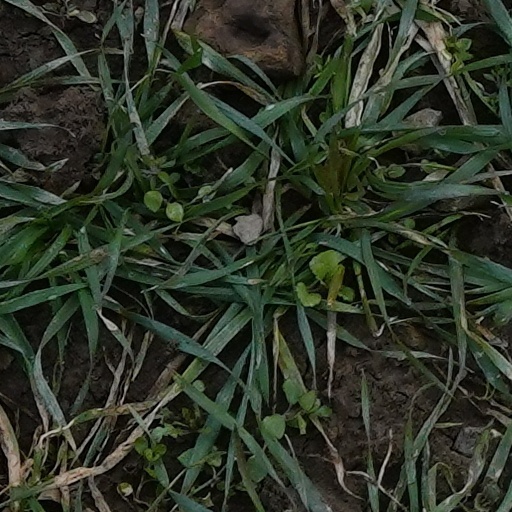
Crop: wheat